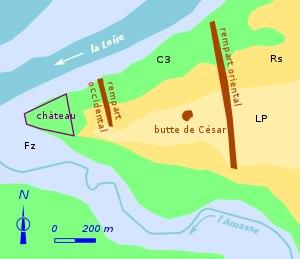
L'oppidum des Châteliers est un site archéologique français de la commune d'Amboise, dans le département d'Indre-et-Loire, en région Centre-Val de Loire. Dominant la ville moderne d'Amboise, il est implanté de manière stratégique sur un éperon calcaire dominant de près de 50 m le confluent de la Loire et de l'un de ses affluents, l'Amasse.